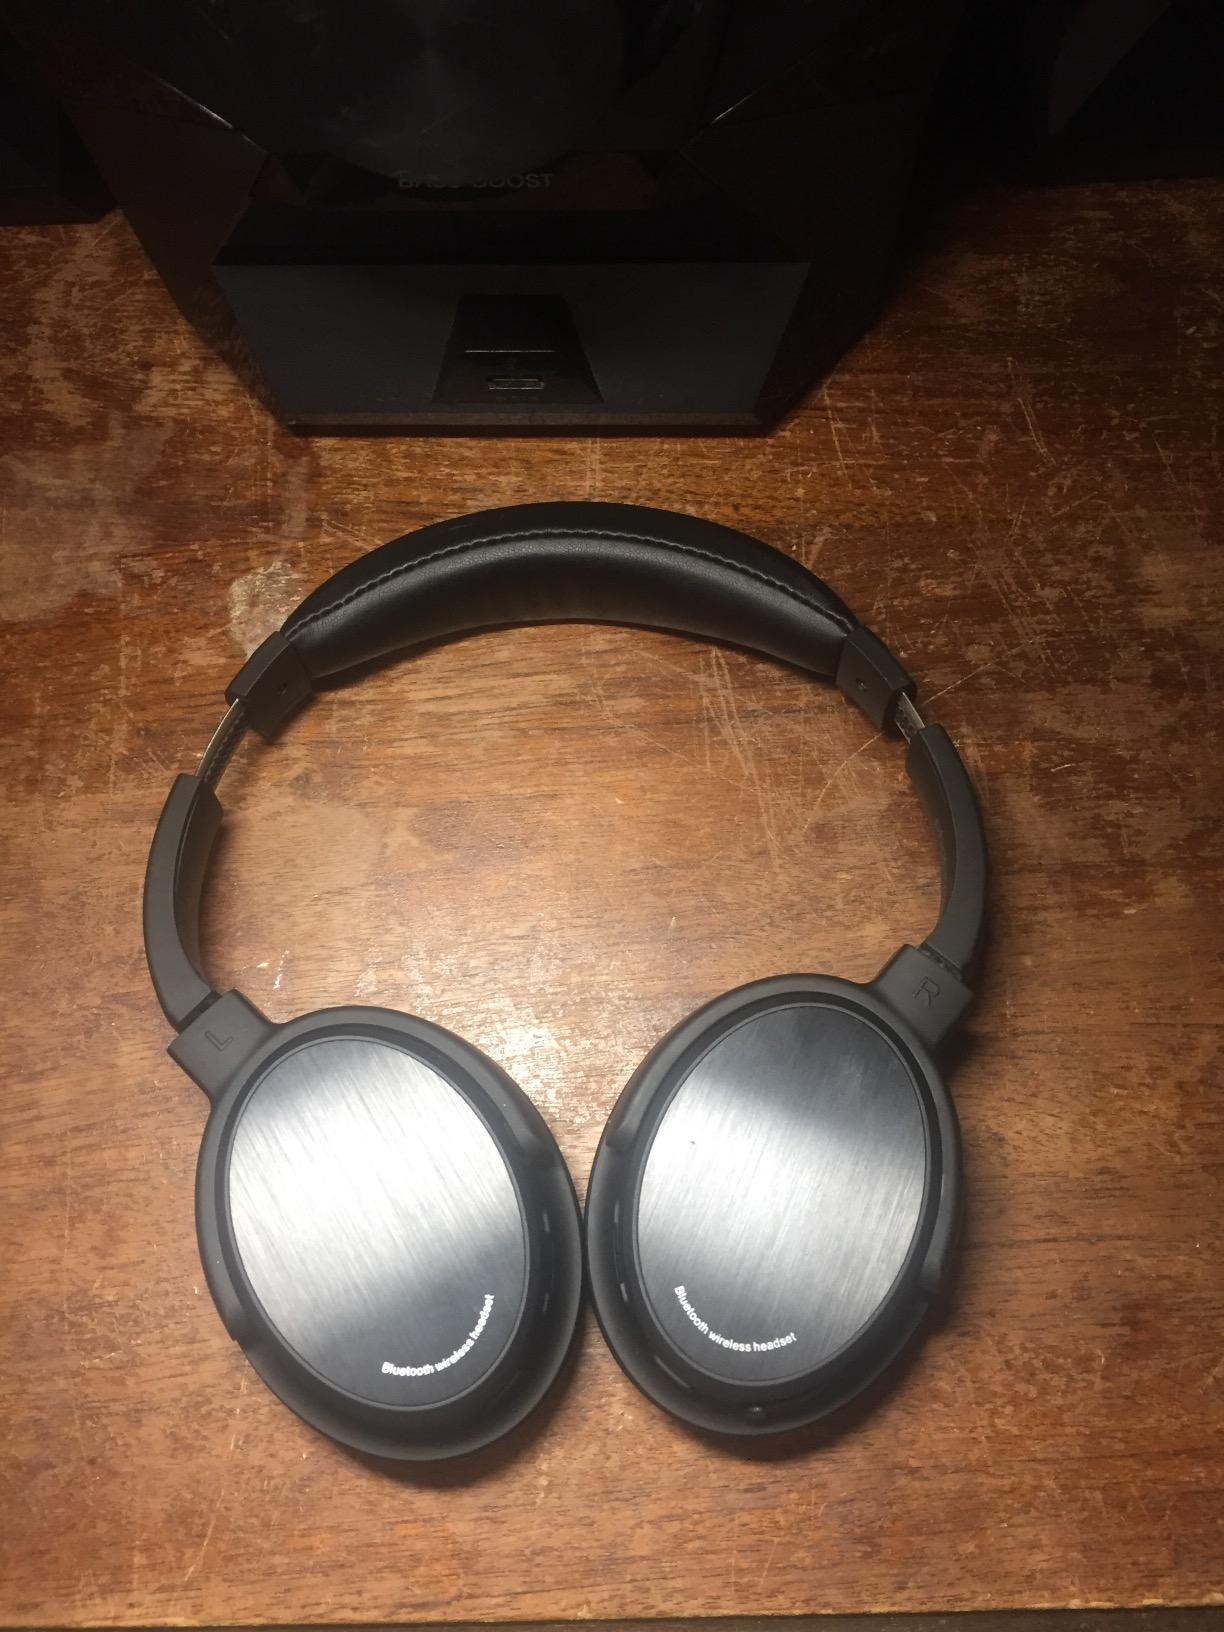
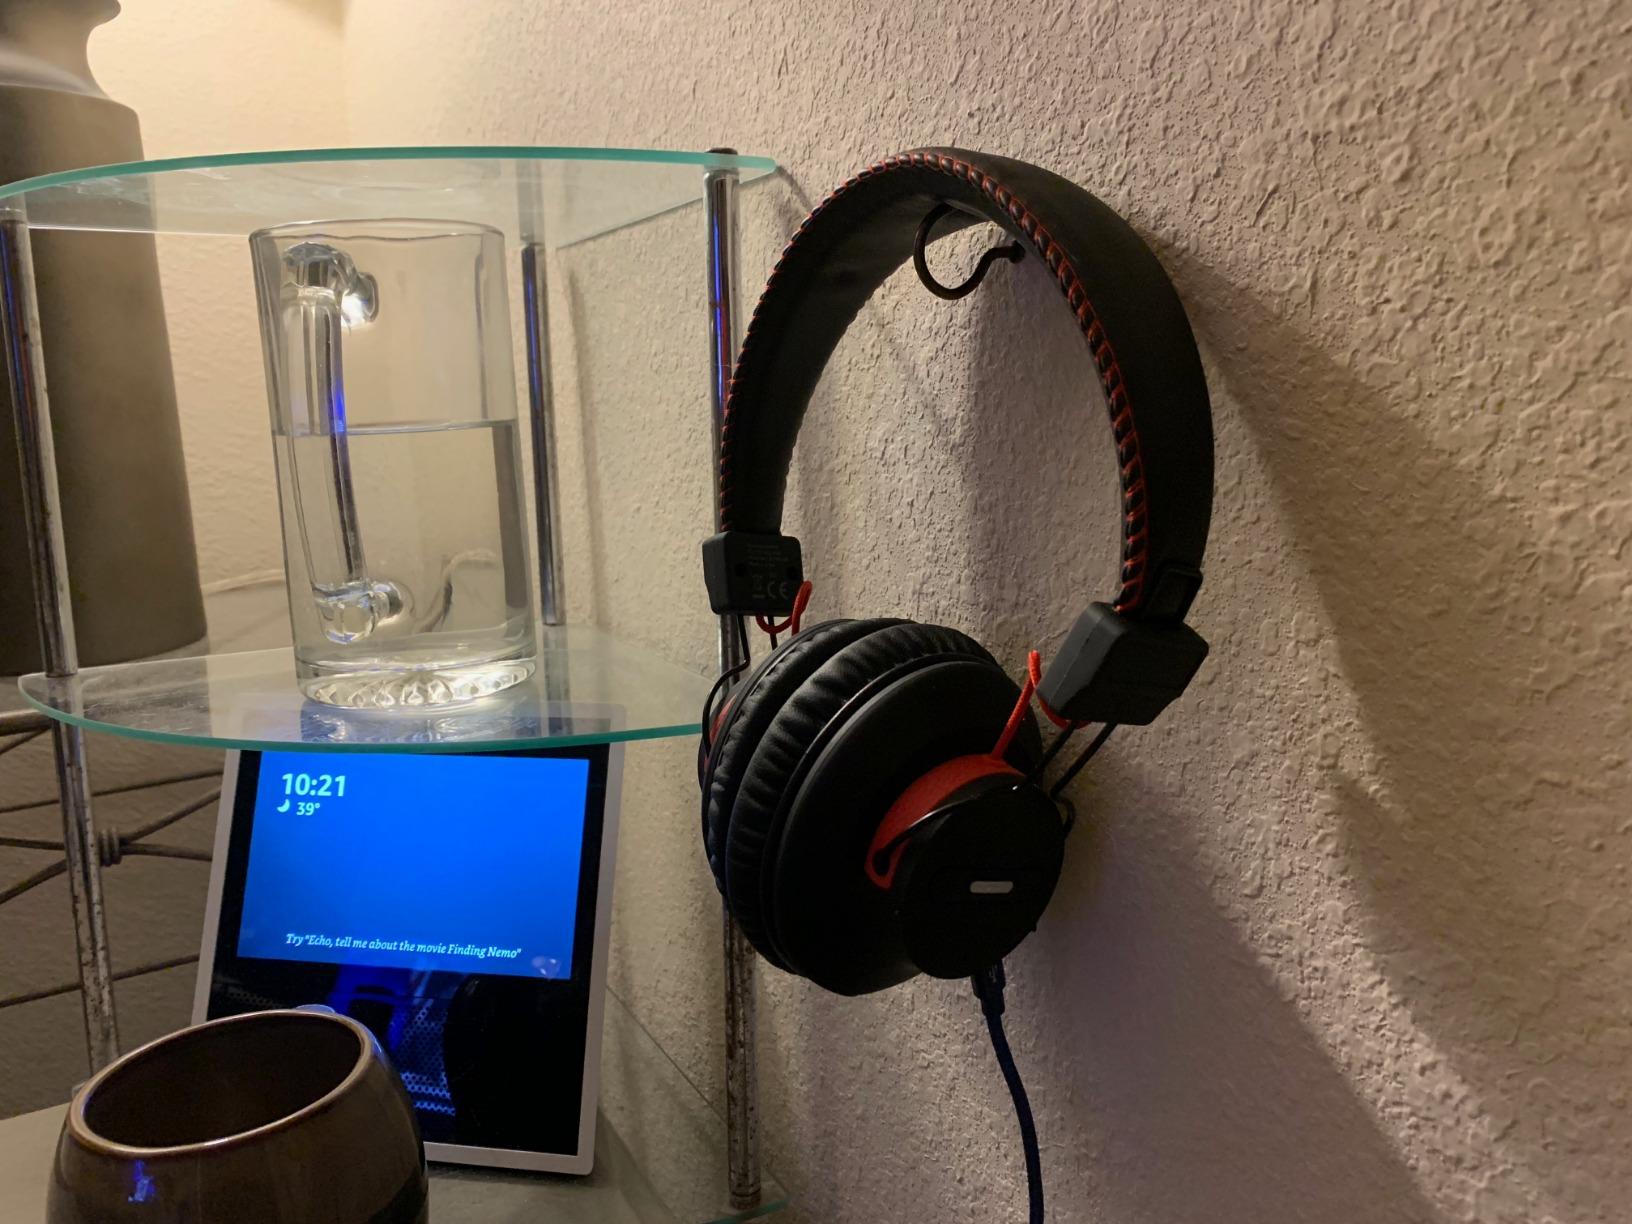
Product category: headphones
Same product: no